Elise Siegel

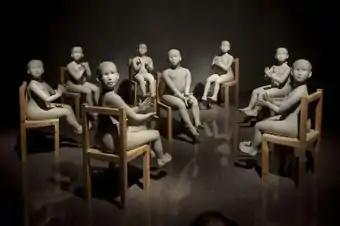
Elise Siegel, "Into the room of dream/dread, I abrupt awake clapping", eight life-size ceramic figures on wooden chairs, overall dimensions variable, 2001, Museum of Fine Arts, Houston.

In the mid-1990s, Siegel returned to clay, looking for a more immediate, tactile material from which to create directly figurative work. She initially produced fragments—ghostly heads, tightly clasped hands, dangling arms—before turning to installations of life-size, hollow doll or puppet-like figures, that Eleanor Heartney described as "psychologically complex tableaux of children of curiously ambiguous sexuality." "Village Voice" critic Robert Shuster wrote that these works derived an uncanny, foreboding power from what he called "Siegel's process of golem-like creation," a schematic form of modeling that foregrounded a sutured together look with rotating parts and misalignments. She hand-built the figures whole out of clay coils, cut them into parts to fit into the kiln, then reassembled them, leaving visible seams along shoulders, wrists and waists, with heads sometimes resting at awkward angles.